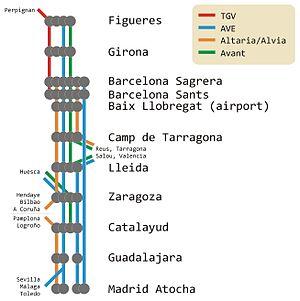
La LGV Madrid - Barcelone - Figueras est une ligne à grande vitesse espagnole constituée de trois tronçons, mis en service en 2003, puis en 2008 et enfin en 2013. Elle est connectée au réseau ferré français par le biais de la LGV Perpignan - Figueras transfrontalière qui traverse les Pyrénées par un tunnel de 8 km de long sous le col du Perthus. Elle permet de relier les villes de Madrid et Barcelone en 2h30. Le dernier tronçon Barcelone - Figueras comporte un tunnel et une nouvelle gare sous Barcelone.